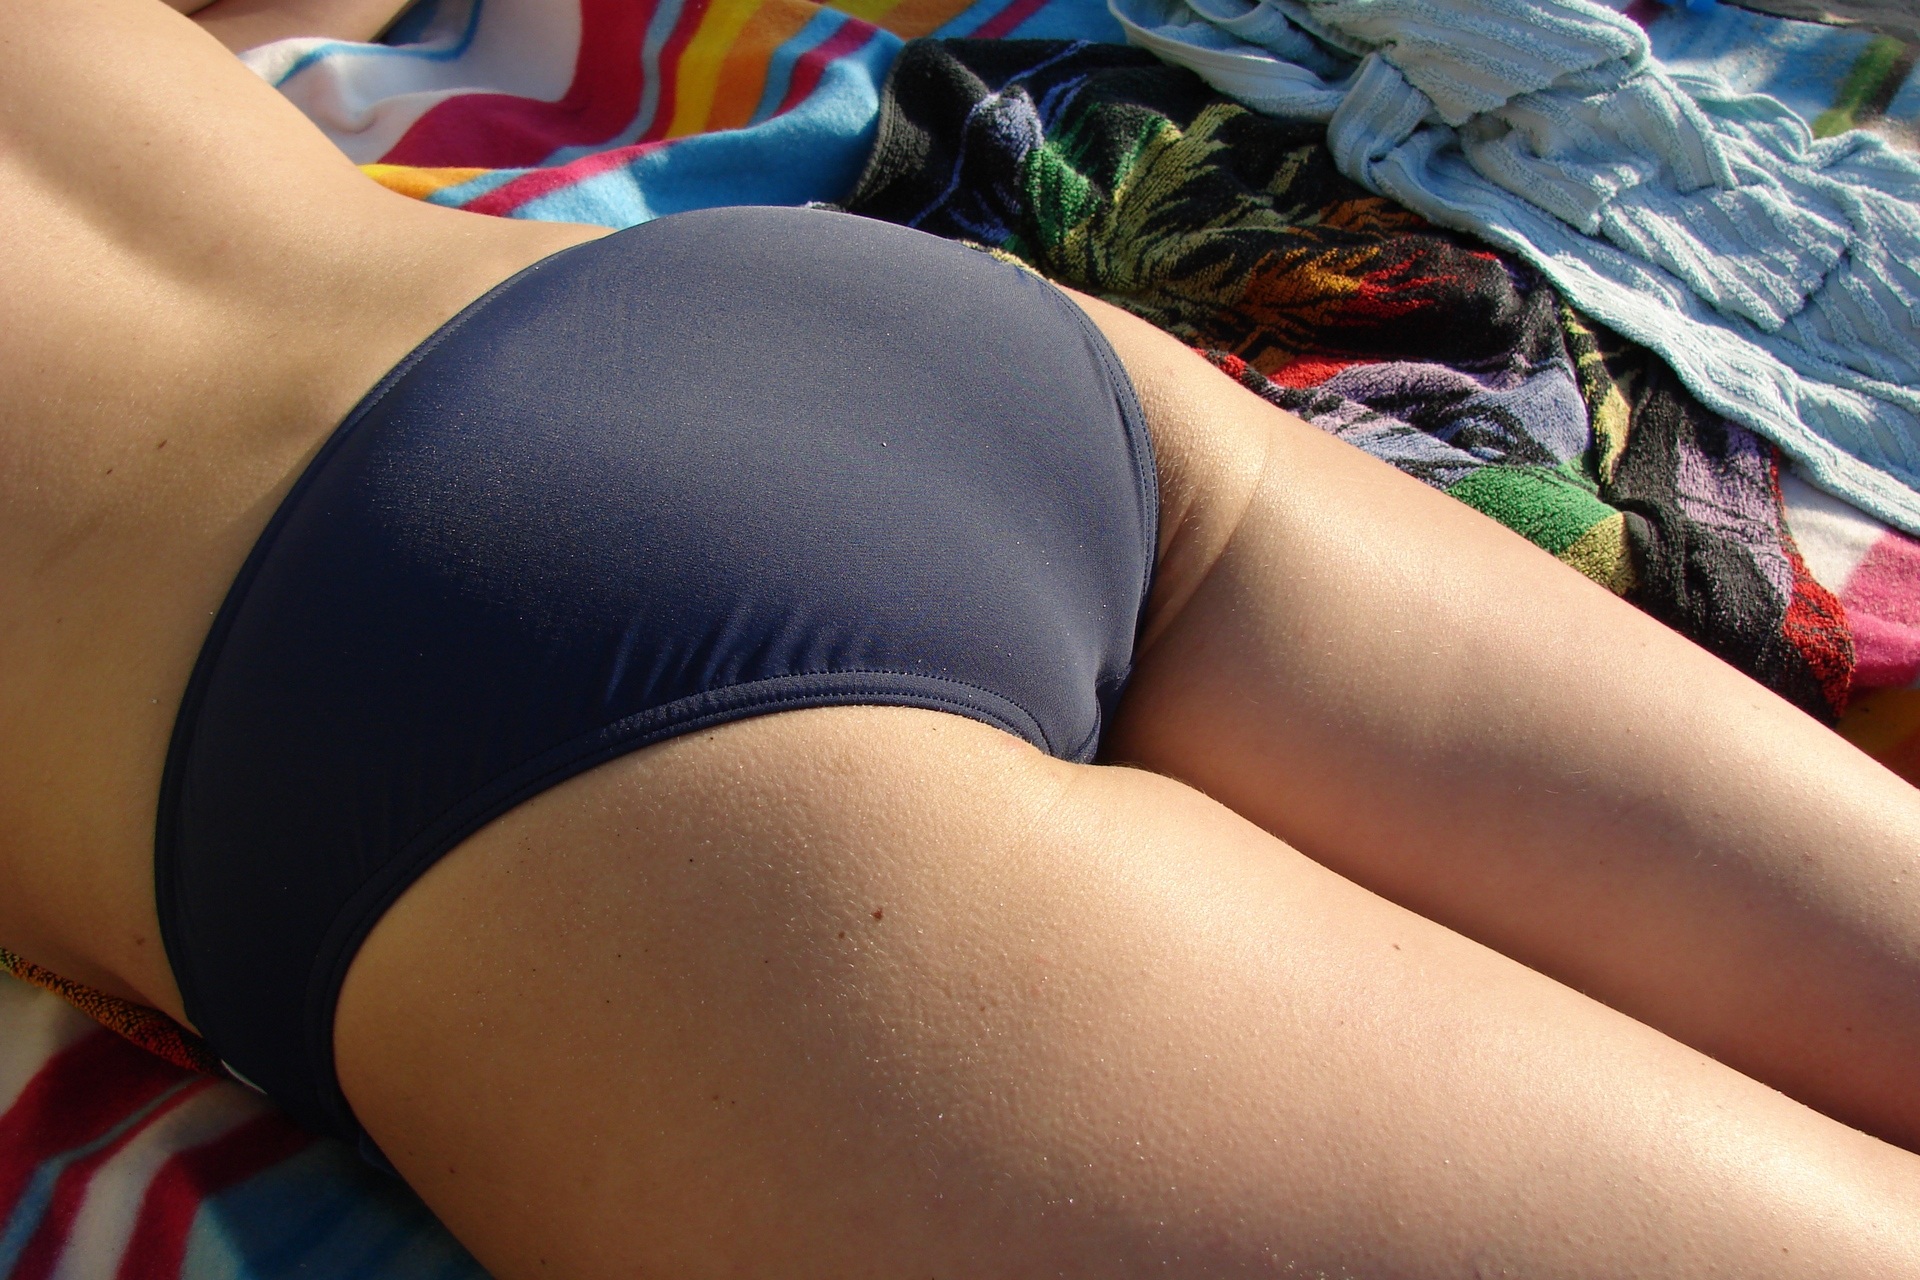
hand, beach, sea, girl, vacation, leg, sunbathing, model, clothing, muscle, swimwear, human body, thigh, beauty, image, abdomen, sun tanning, undergarment